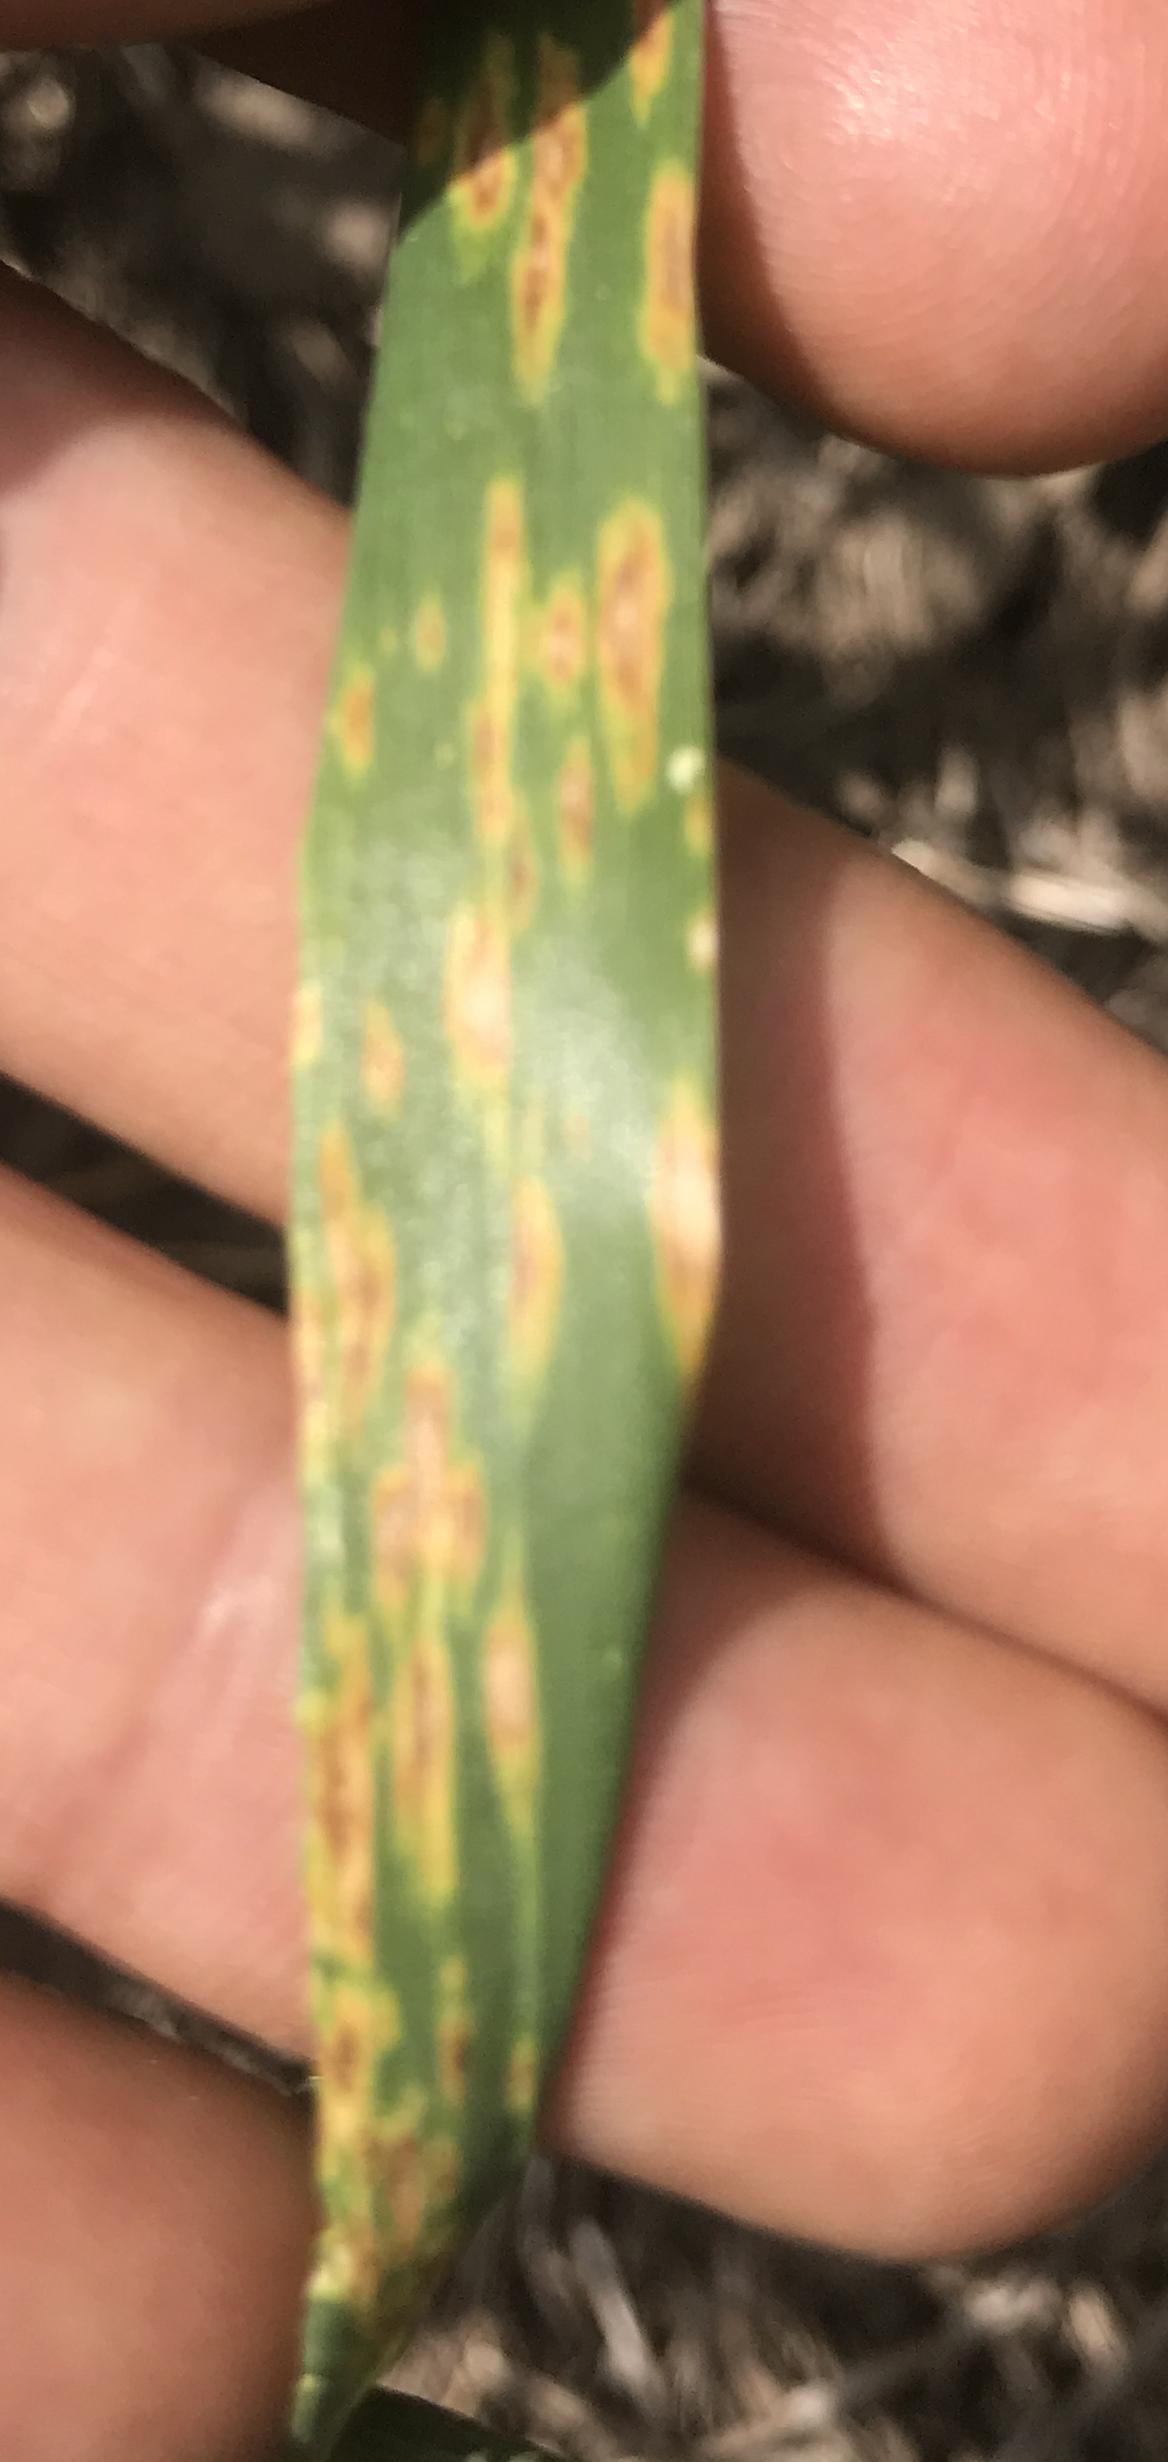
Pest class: cereal_grass_aphid